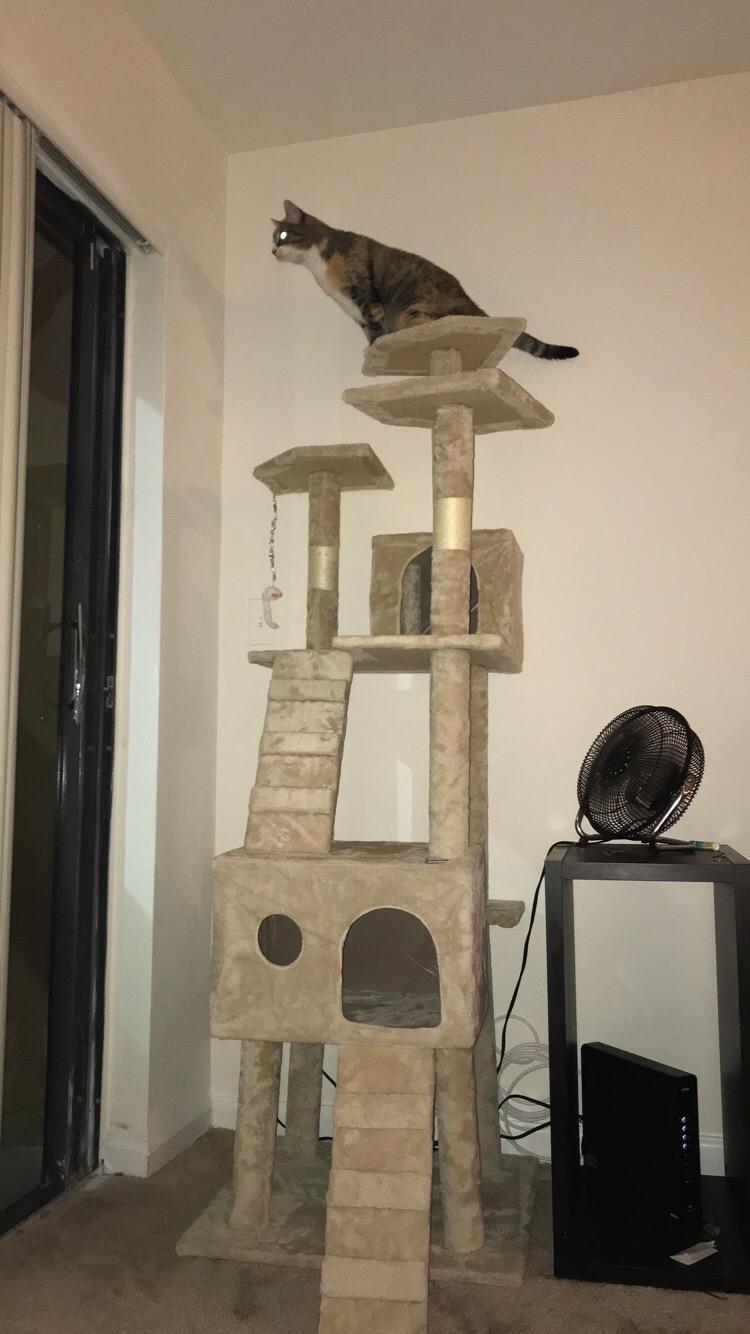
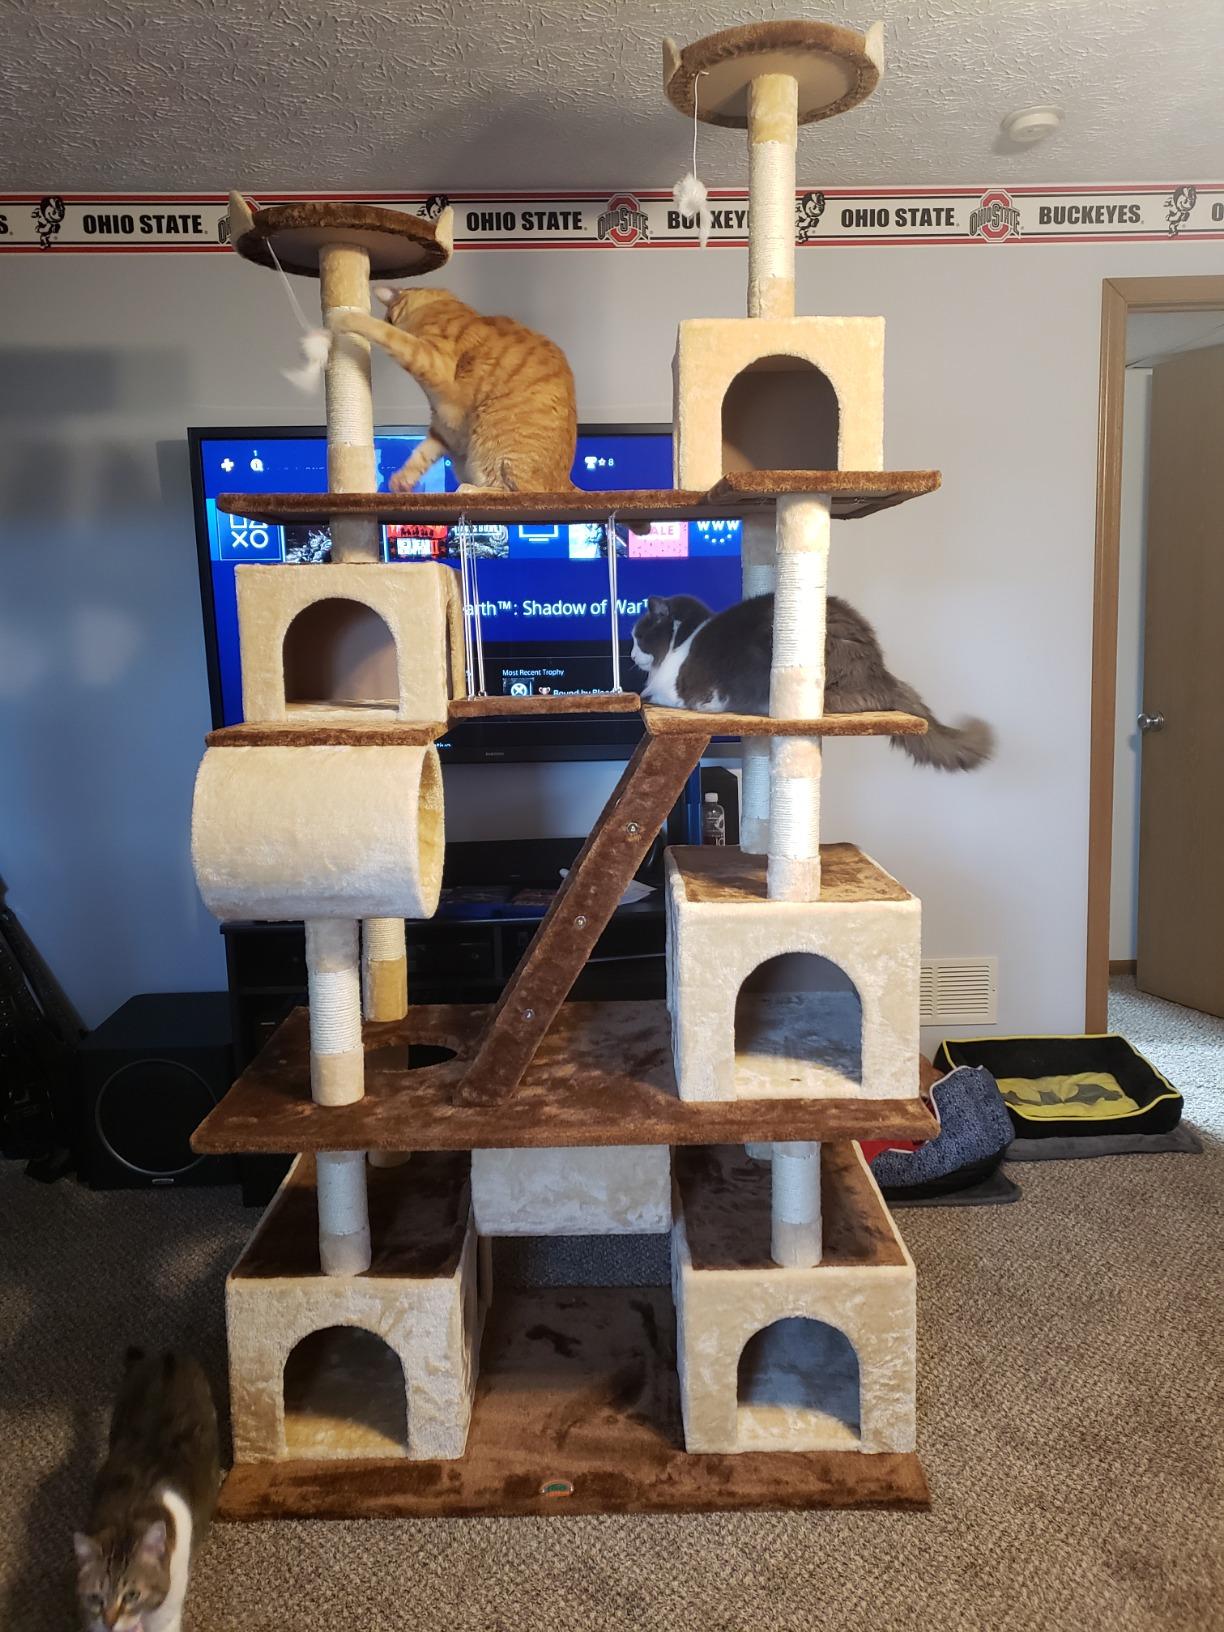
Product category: items_cat tree
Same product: no